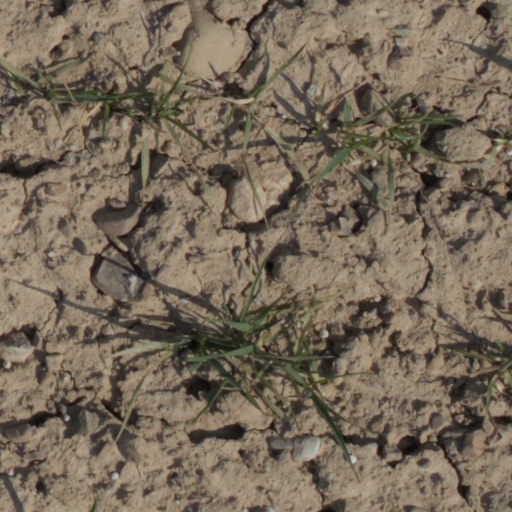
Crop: wheat